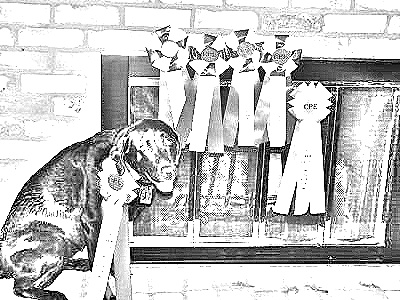
Portrait style: Sketch Portrait